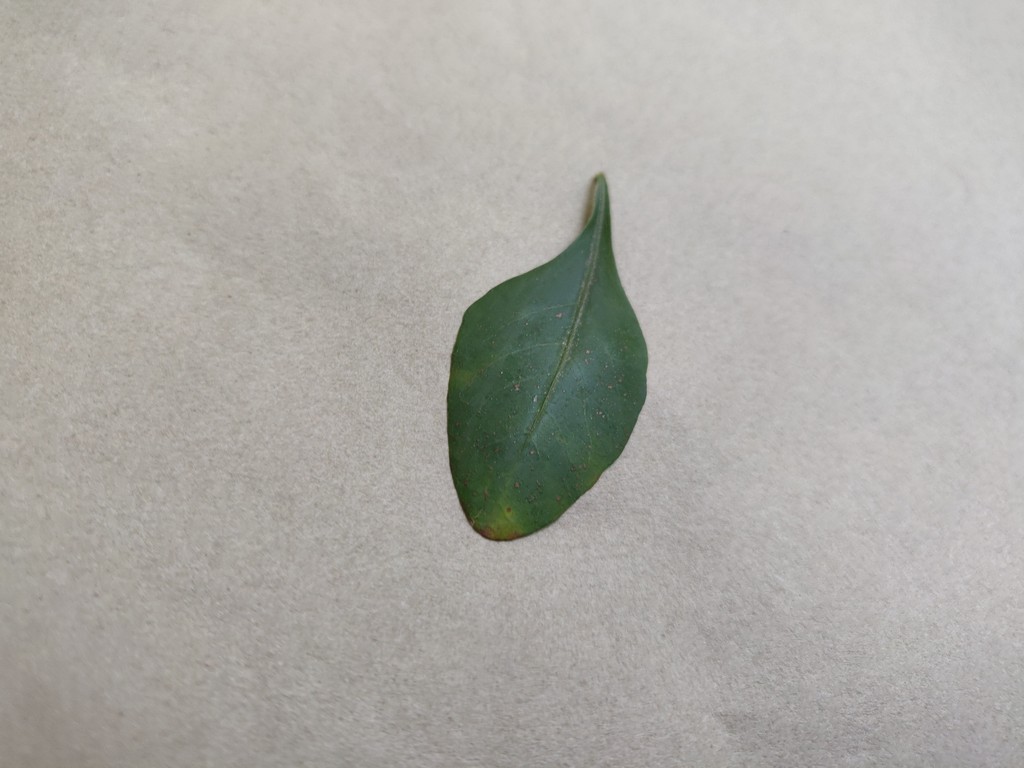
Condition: Unhealthy
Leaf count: single
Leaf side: front